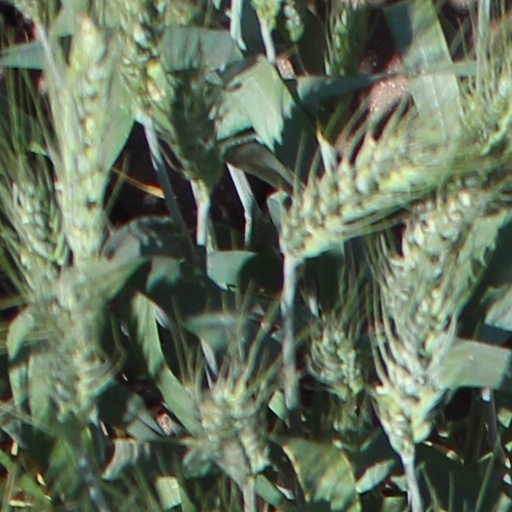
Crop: wheat